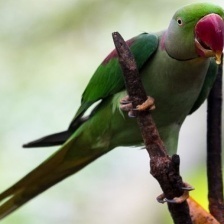
Species: ALEXANDRINE PARAKEET
Scientific name: PSITTACULA EUPATRIA